Homology (biology)

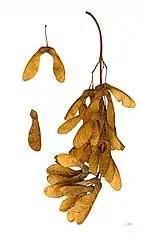
Sycamore maple fruits have wings analogous but not homologous to an insect's wings.

The opposite of homologous organs are analogous organs which do similar jobs in two taxa that were not present in their most recent common ancestor but, rather, evolved separately. For example, the wings of insects and birds evolved independently in widely separated groups, and converged functionally to support powered flight, so they are analogous. Similarly, the wings of a sycamore maple seed and the wings of a bird are analogous but not homologous, as they develop from quite different structures. A structure can be homologous at one level, but only analogous at another. Pterosaur, bird and bat wings are analogous as wings, but homologous as forelimbs because the organ served as a forearm (not a wing) in the last common ancestor of tetrapods, and evolved in different ways in the three groups. Thus, in the pterosaurs, the "wing" involves both the forelimb and the hindlimb. Analogy is called homoplasy in cladistics, and convergent or parallel evolution in evolutionary biology.